Combined DNA Index System

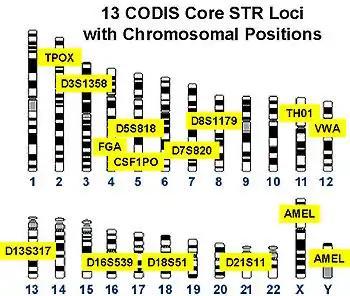
The original 13 core loci and their locations on the genome plus the sex determining locus amelogenin (AMEL)

Prior to January 1, 2017, the national level of CODIS required that known offender profiles have a set of 13 loci called the "CODIS core". Since then, the requirement has expanded to include seven additional loci. Partial profiles are also allowed in CODIS in separate indexes and are common in crime scene samples that are degraded or are mixtures of multiple individuals. Upload of these profiles to the national level of CODIS requires at least eight of the core loci to be present as well as a profile rarity of 1 in 10 million (calculated using population statistics).